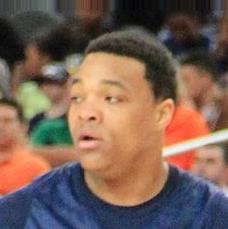
Age: 20